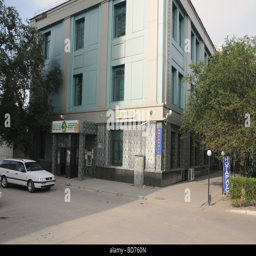
one of a series of shots showing commercial and bank buildings featuring business